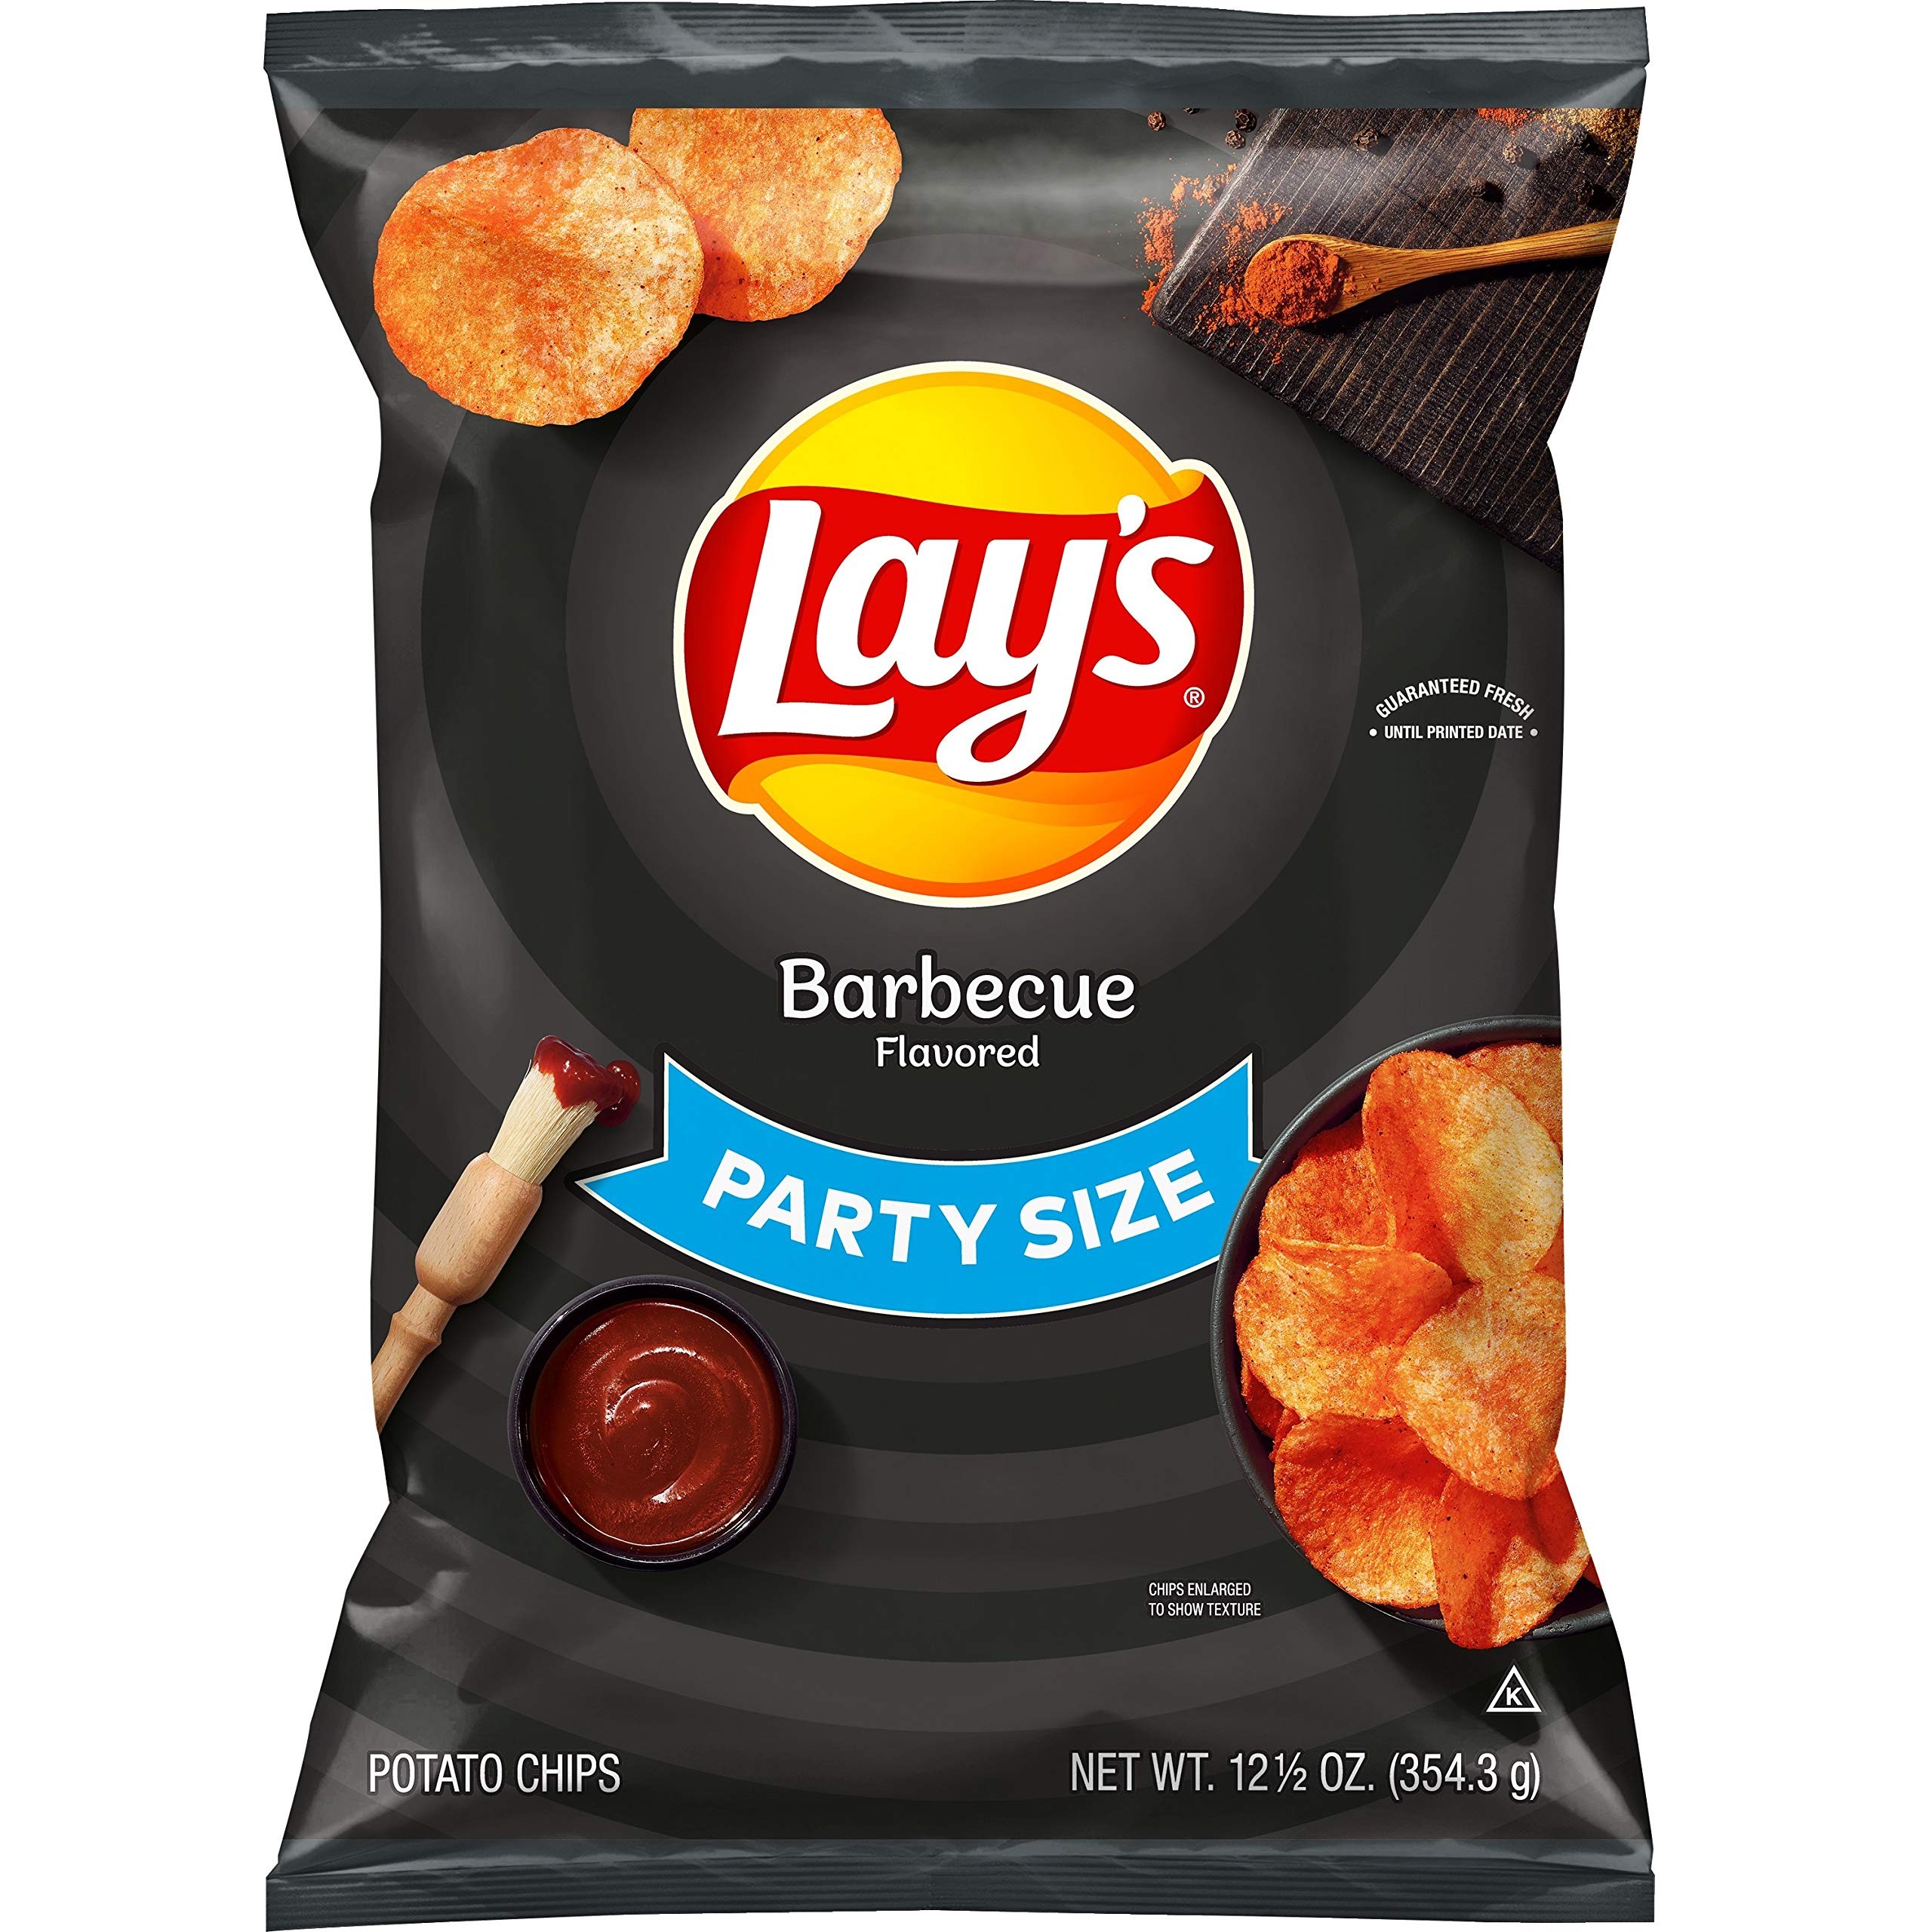
Item Name: Lay's Barbecue Flavored Potato Chips, 12.5 Oz
Bullet Point 1: Includes 1 (12.5oz) Party Size! bag of Lay's Potato Chips, Barbecue flavor
Bullet Point 2: It all starts with farm-grown potatoes, cooked and seasoned to perfection.
Bullet Point 3: Then we add the spicy sweetness of BBQ sauce
Bullet Point 4: Every LAY'S potato chip is perfectly crispy and delicious.
Bullet Point 5: Happiness in Every Bite.
Value: 12.5
Unit: Ounce

Price: 5.665